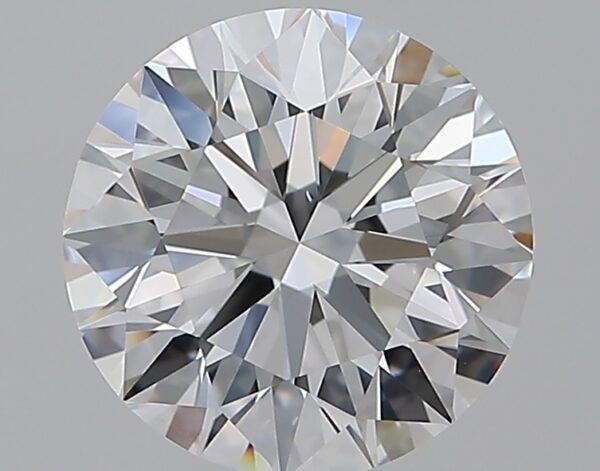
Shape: round
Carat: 3.01
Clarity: VS1
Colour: E
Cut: EX
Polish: EX
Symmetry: EX
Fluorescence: F
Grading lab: GIA
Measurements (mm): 9.14 x 9.21 x 5.75